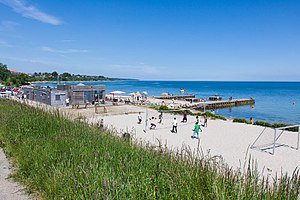
Østerstrand (Fredericia)
Østerstrand, bystrand i Fredericia, Danmark, 12. juni 2015
Østerstrand, bystrand i Fredericia, Danmark, 12. juni 2015
Østerstrand er en bystrand, beliggende ca. en kilometer fra Fredericias centrum.